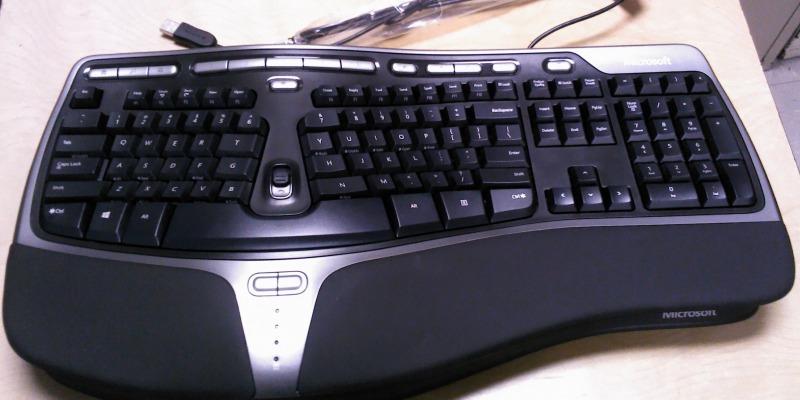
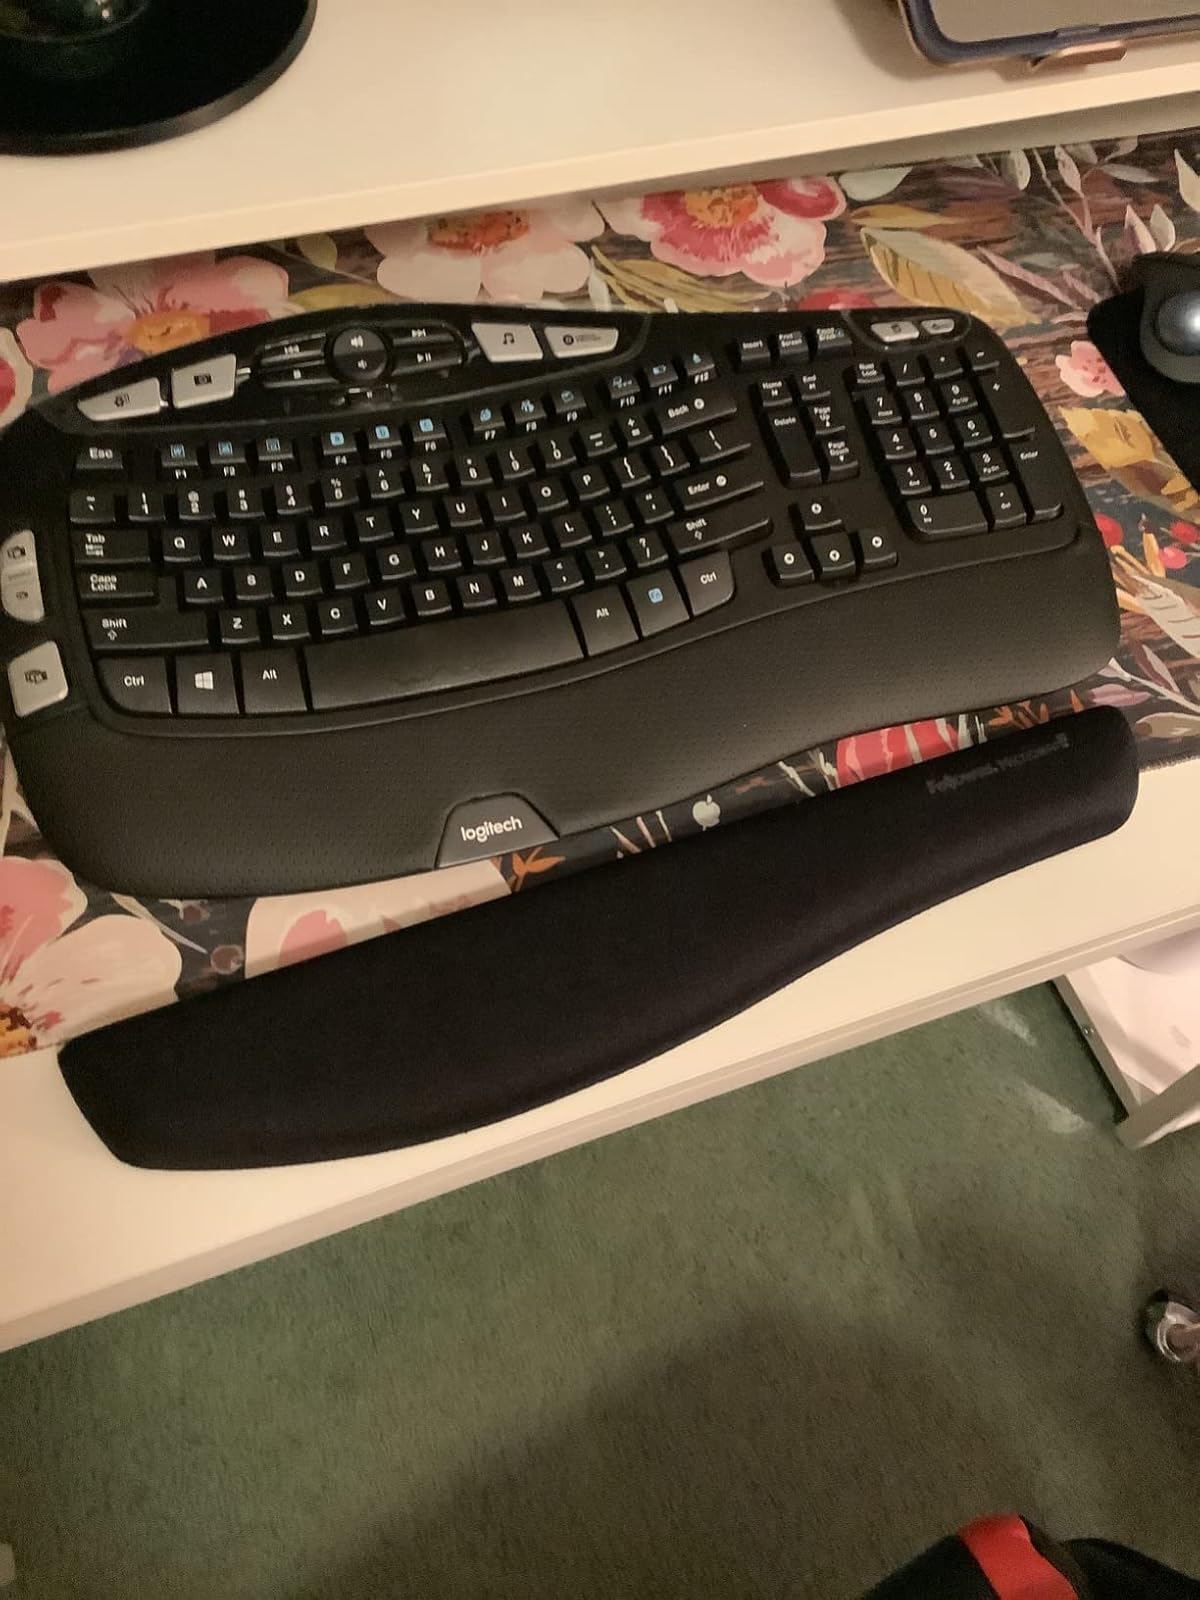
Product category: keyboard
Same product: no